Convoy PQ 14

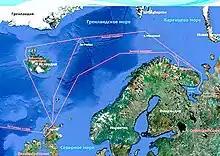

After Operation Barbarossa, the German invasion of the USSR, began on 22 June 1941, the UK and USSR signed an agreement in July that they would "render each other assistance and support of all kinds in the present war against Hitlerite Germany". Before September 1941 the British had dispatched 450 aircraft, of rubber, 3,000,000 pairs of boots and stocks of tin, aluminium, jute, lead and wool. In September British and US representatives travelled to Moscow to study Soviet requirements and their ability to meet them. The representatives of the three countries drew up a protocol in October 1941 to last until June 1942 and to agree new protocols to operate from 1 July to 30 June of each following year until the end of Lend-Lease. The protocol listed supplies, monthly rates of delivery and totals for the period.